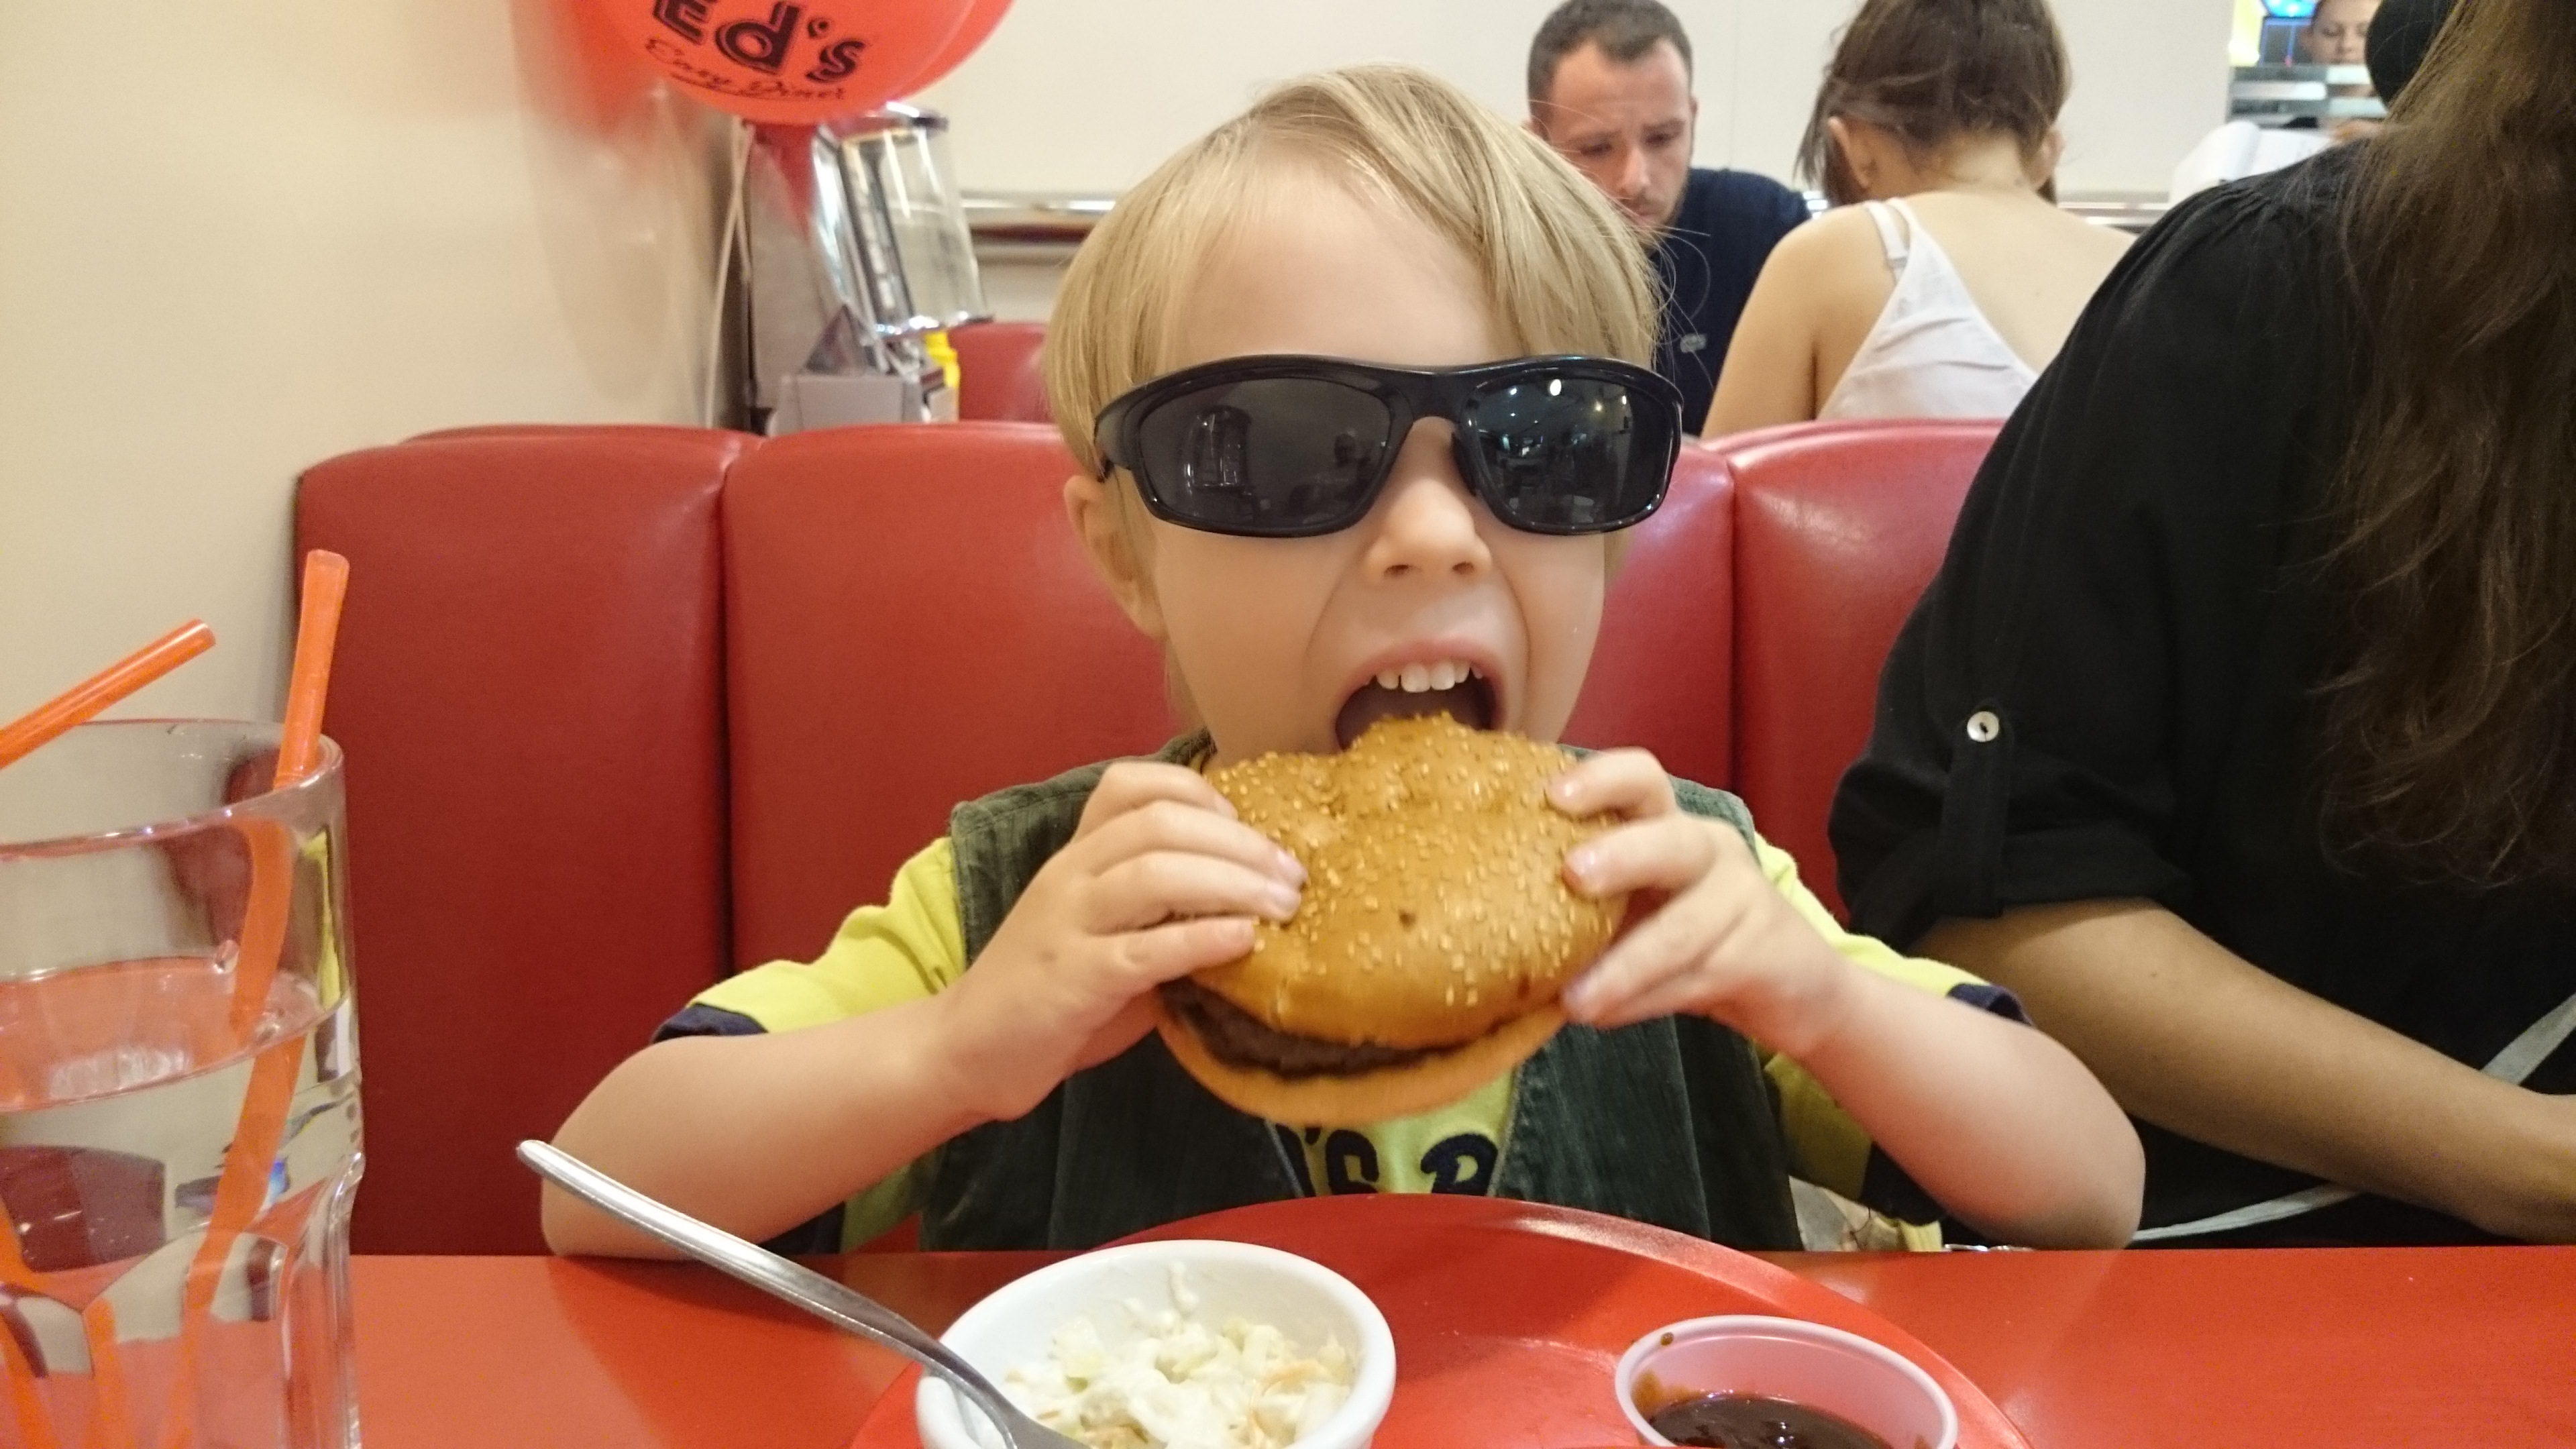
meal, food, lunch, eating, sense